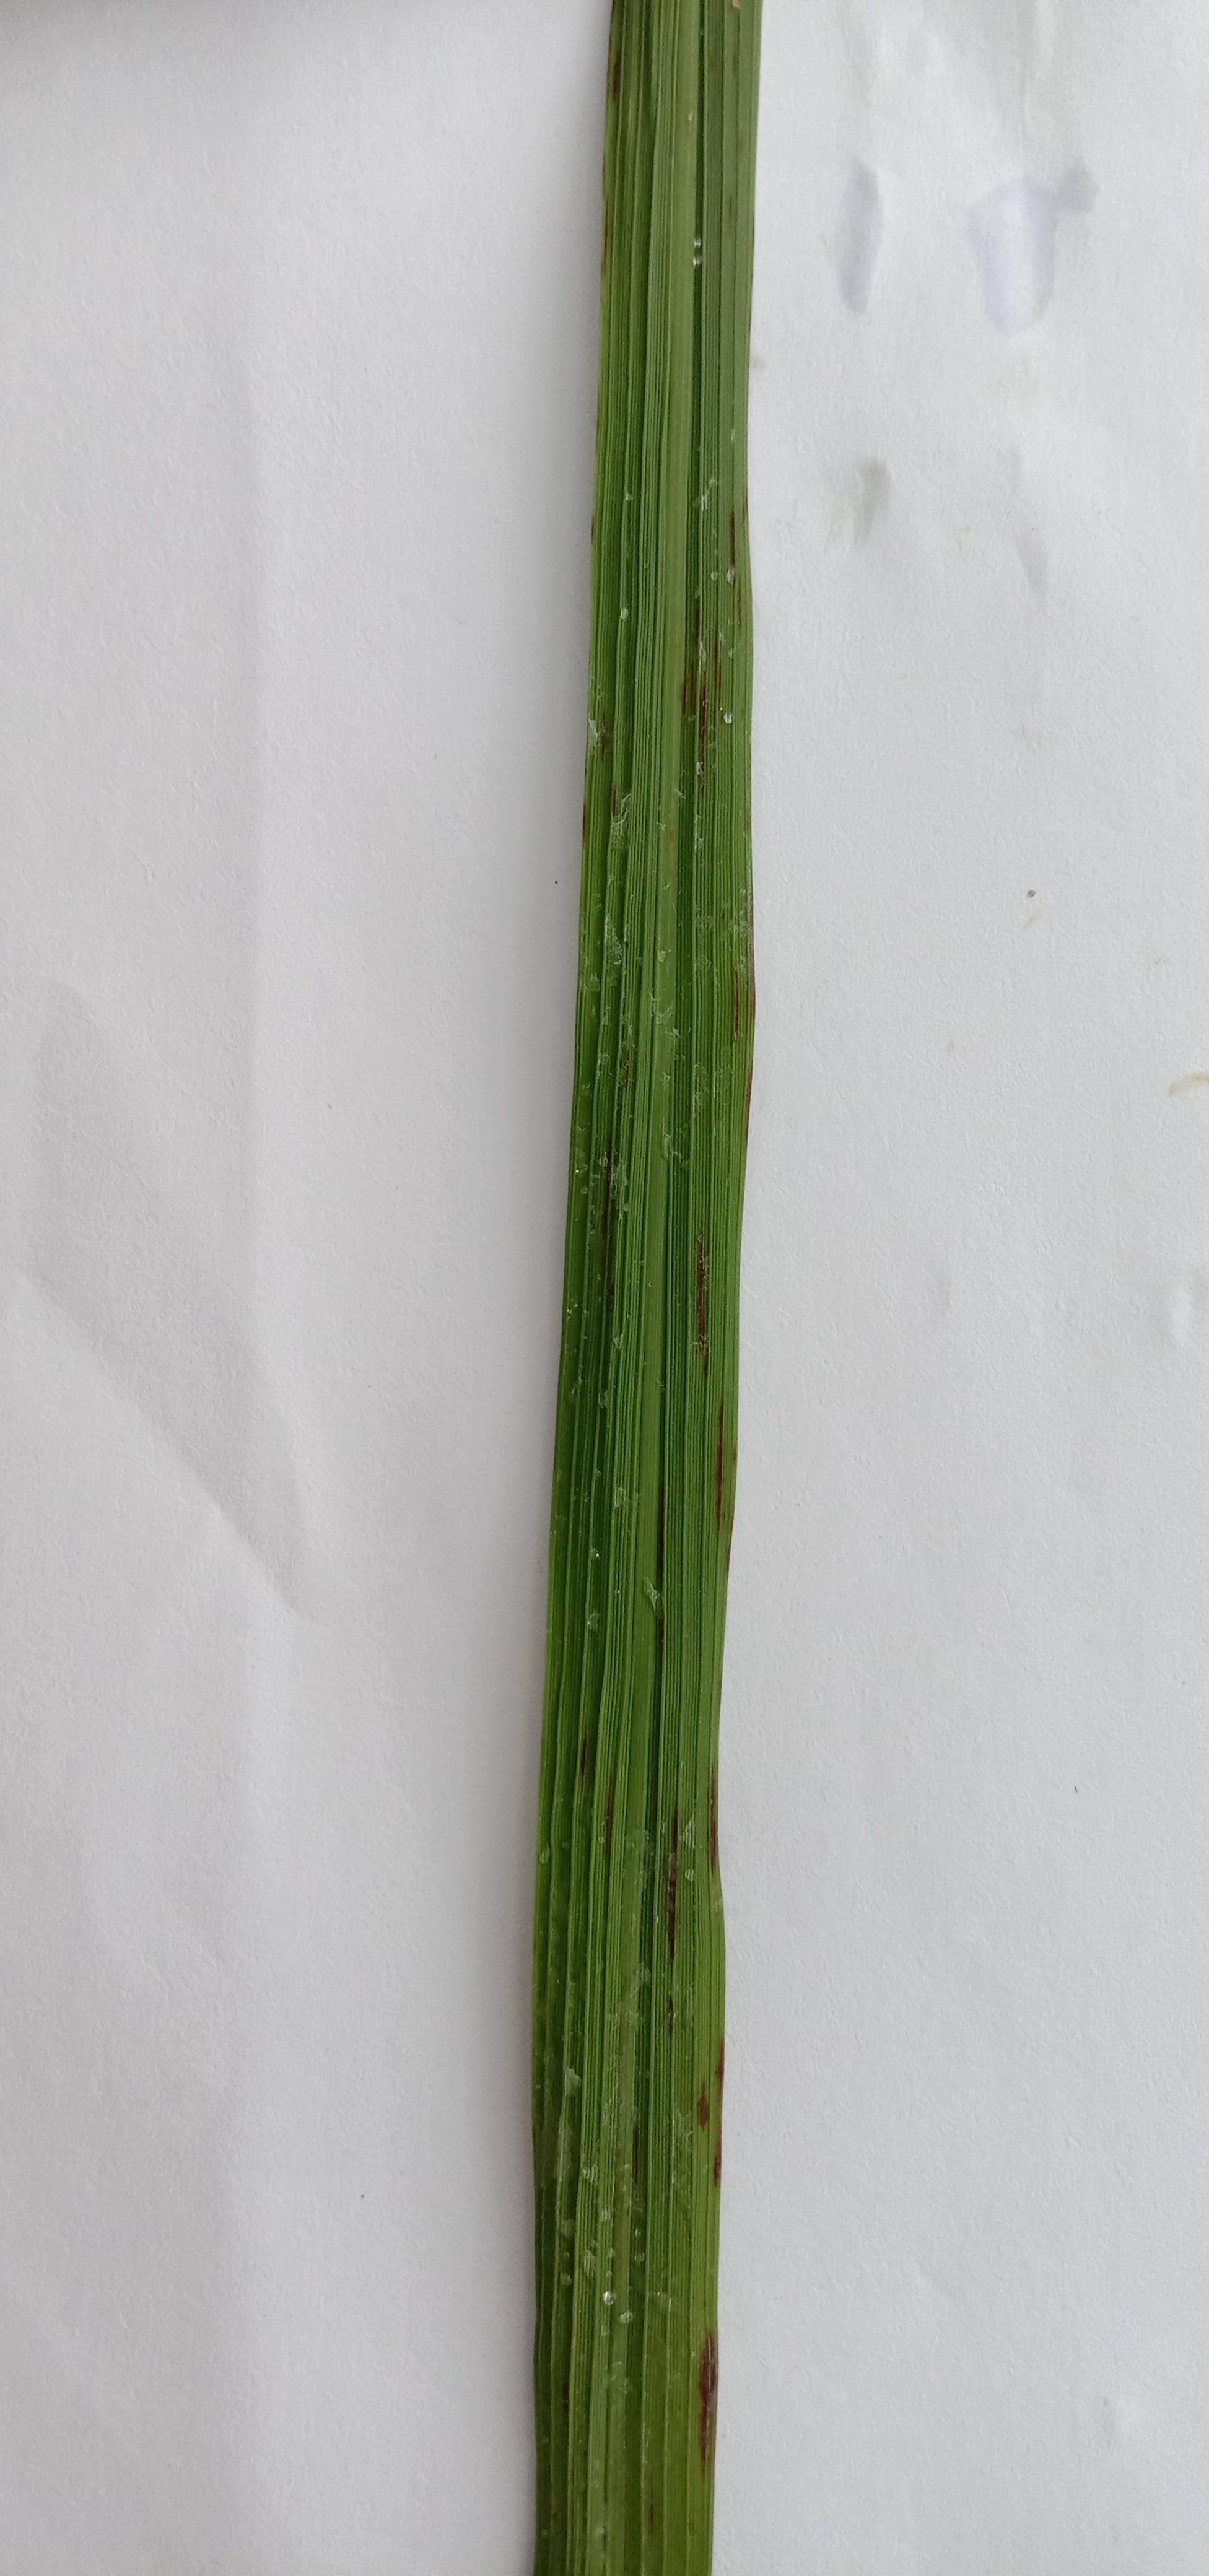
Label: Rice___Leaf_Blast